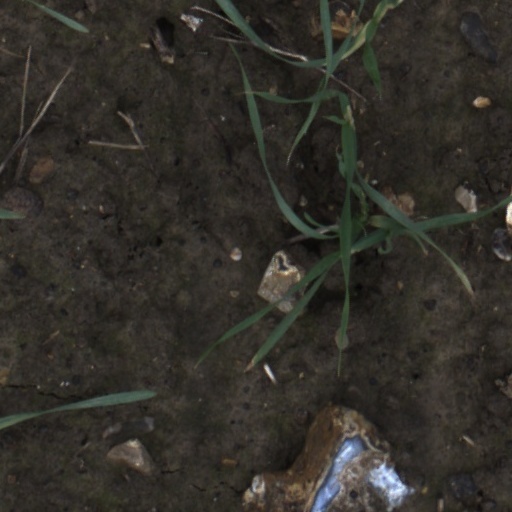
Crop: wheat